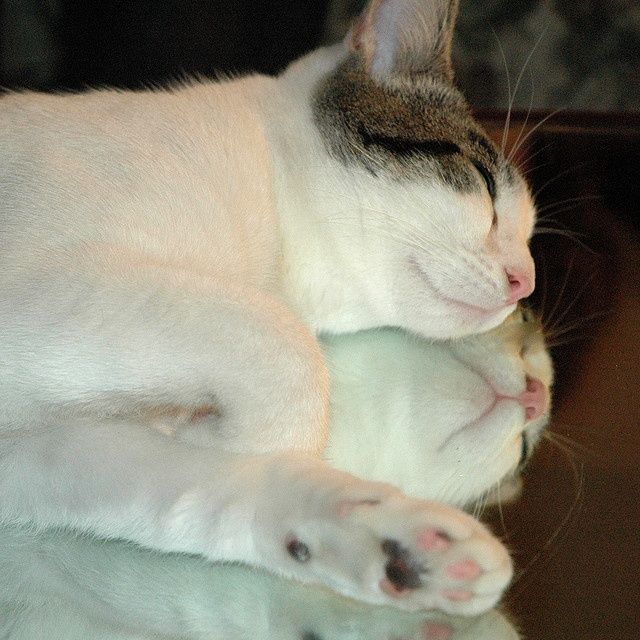
A cat laying on  a table that shows off it's reflection
A cat takes a nap on a surface with a reflection.
a cat sleeping and it's reflection being shown underneath
A white cat with grey face laying on reflective surface
A cat is lying down on a mirror and its reflection can be seen.